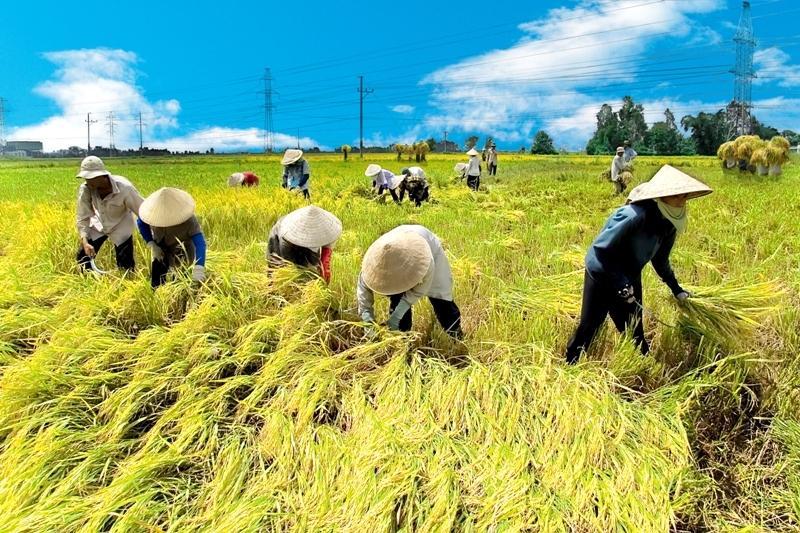
có nhiều người đang gặt lúa ở trên cánh đồng